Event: Nepal Earthquake
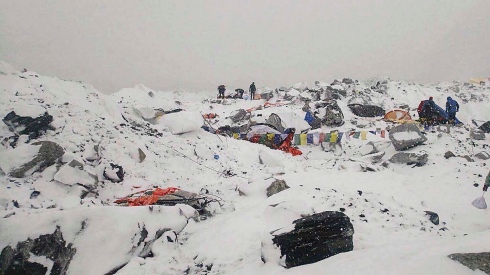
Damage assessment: damage